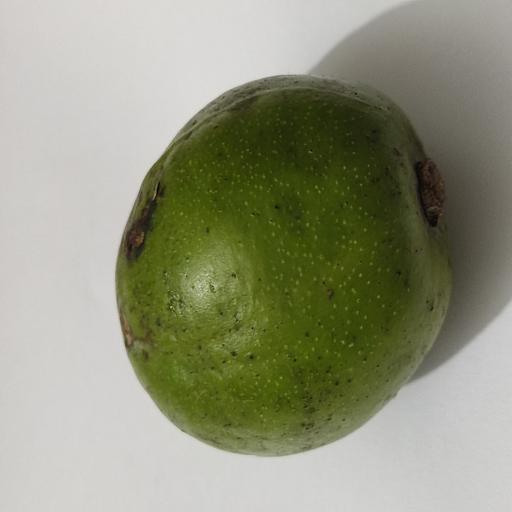
Crop type: Hog Plum